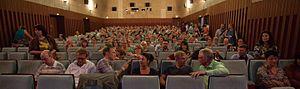
NaturVision est le festival du film de l’environnement le plus ancien d’Allemagne. Le festival a été créé en 2002 à Neuschönau dans la forêt bavaroise et a lieu à Ludwigsburg au Bade-Wurtemberg depuis 2012. Le festival se déroule au Central-Theater à Ludwigsburg. Depuis 2014, le public peut bénéficier gratuitement d’un cinéma en plein air pendant les journées du festival. Un marché avec des stands d’information et des produits régionaux et durables, ainsi qu’une soirée Science Slam font aussi partie du programme du festival.